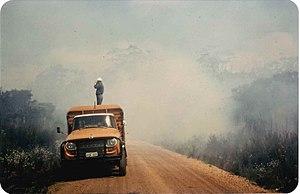
Brûlage dirigé de la coupe No. 14 de Boorara en décember 1980, Forêt d'État de Gardner, Département des Forêts d'Australie Occidentale.